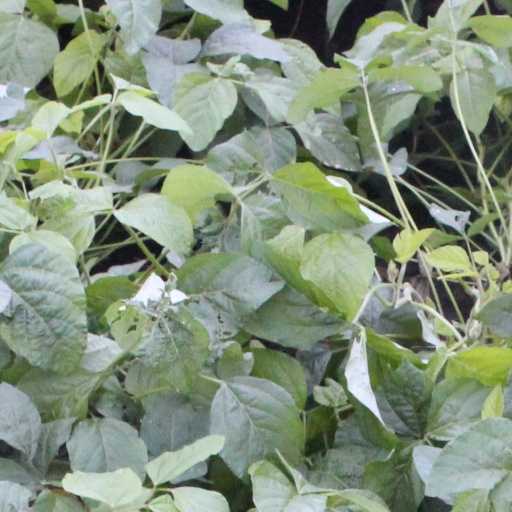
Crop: soybean